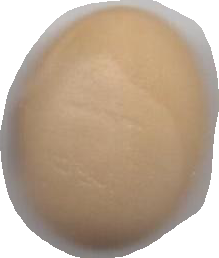
Variety: Anjasmoro